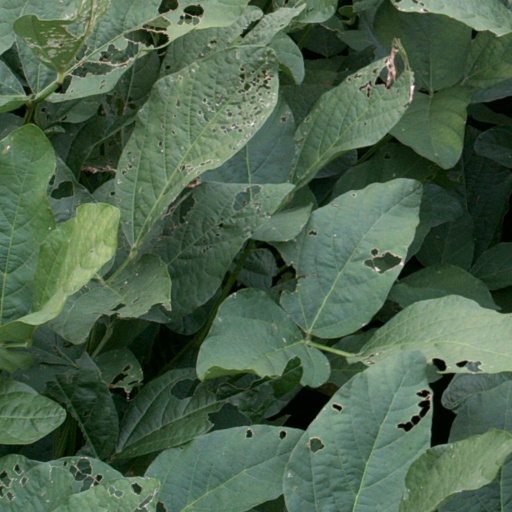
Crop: soybean